Jack Conley (Australian rules footballer)

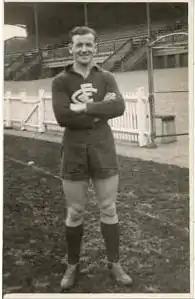
Conley in 1945

Jack Conley (18 October 1920 – 7 July 2008) was an Australian rules footballer in the Victorian Football League (VFL).